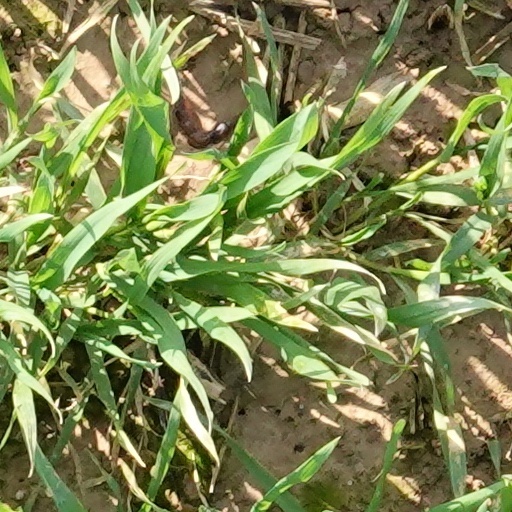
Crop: wheat